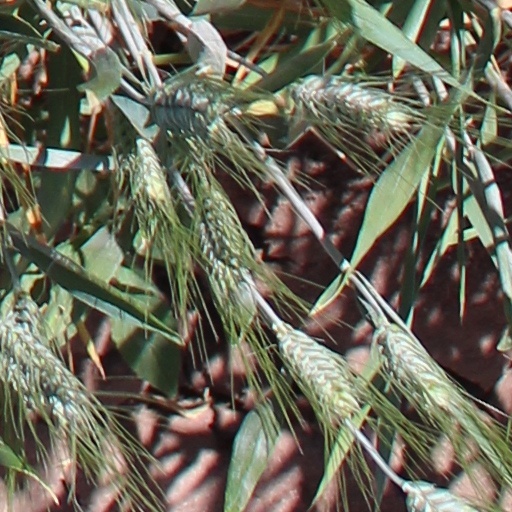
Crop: wheat